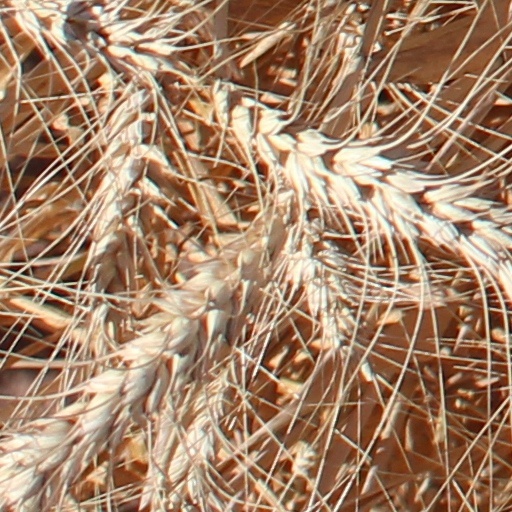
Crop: wheat